Munich

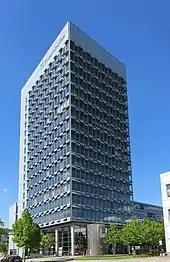
Fraunhofer headquarters in Munich

In the 1960s and 1970s, Schwabing was considered a center of nightlife in Germany, with internationally known clubs such as Big Apple, "PN hit-house", "Domicile", "Hot Club", "Piper Club", "Tiffany", Germany's first large-scale discotheque Blow Up and the underwater nightclub Yellow Submarine, and Munich has been called "New York's big disco sister" in this context. Bars in the Schwabing district of this era include, among many others, Schwabinger 7 and "Schwabinger Podium". Since the 1980s, however, Schwabing has lost much of its nightlife activity due to gentrification and the resulting high rents, and the formerly wild artists' and students' quarter developed into one of the city's most coveted and expensive residential districts, attracting affluent citizens with little interest in partying.